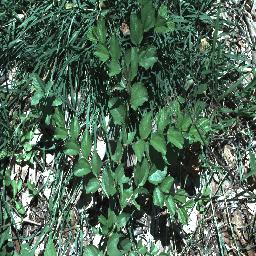
Label: chinee_apple